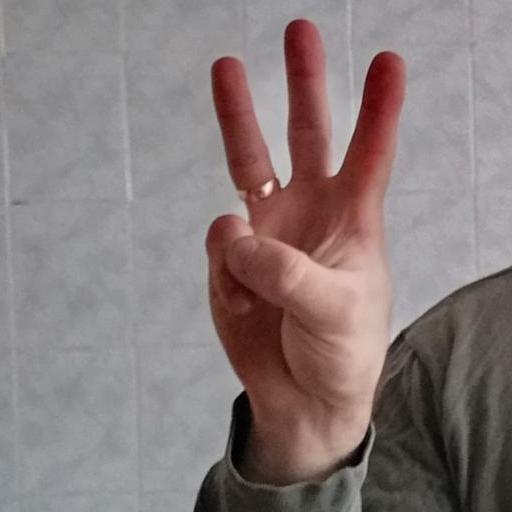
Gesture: three